Tuvalu Telecommunications Corporation

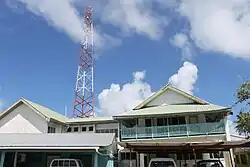
Offices of the Tuvalu Telecommunications Corporation

Tuvalu Telecommunications Corporation (TTC) is a state-owned enterprise of Tuvalu, which provides fixed-line telephone communications to subscribers on each of the islands of Tuvalu. Each island in Tuvalu relies on TTC for the use of a satellite dish for inter-island telephone communication and internet access. TTC also provides mobile phone services on Funafuti and Vaitupu. TTC is the sole provider of Telecommunications in Tuvalu. TTC is established by the Tuvalu Telecommunications Corporation Act 1993.